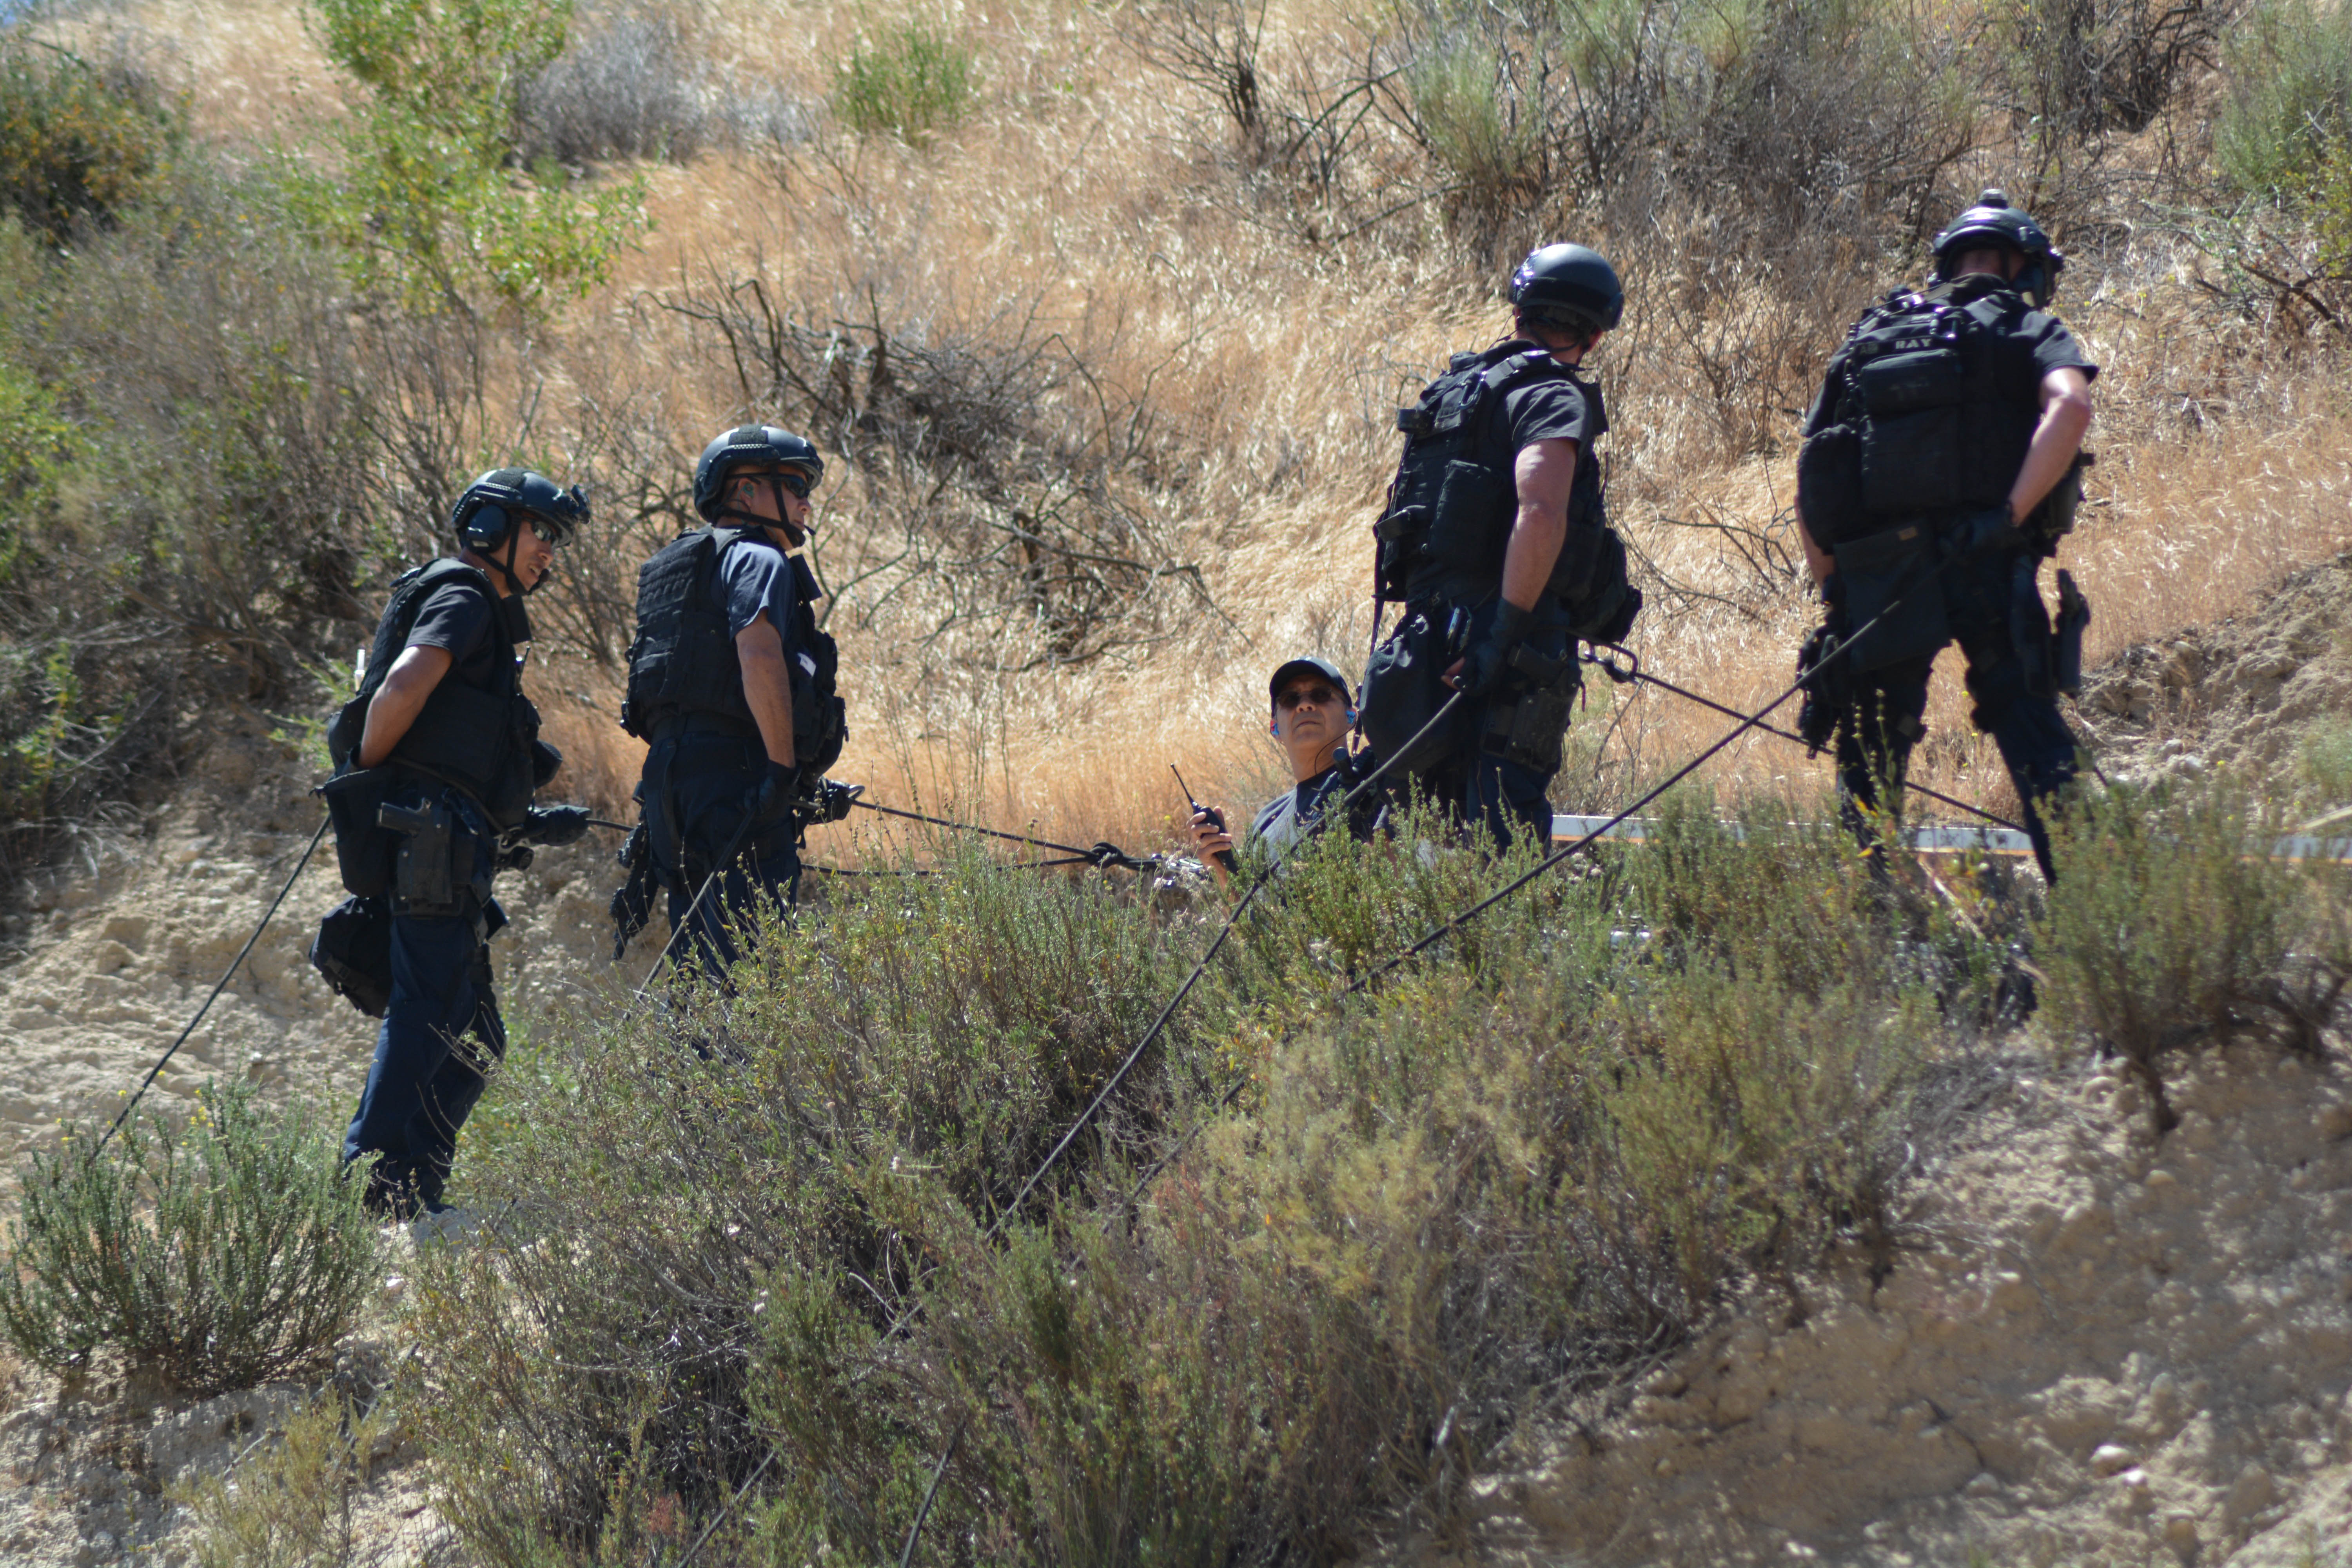
walking, hiking, trail, adventure, recreation, sports, backpacking, outdoor recreation